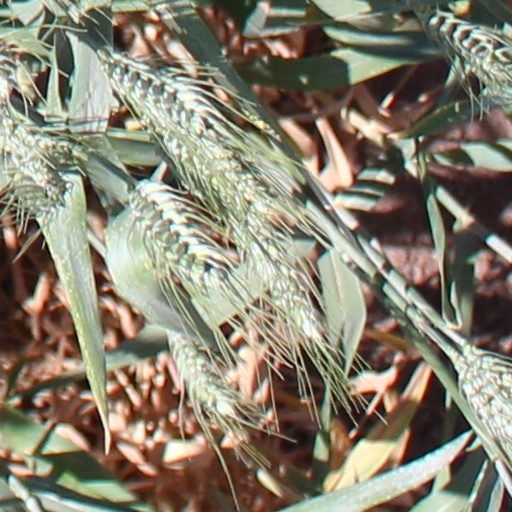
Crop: wheat